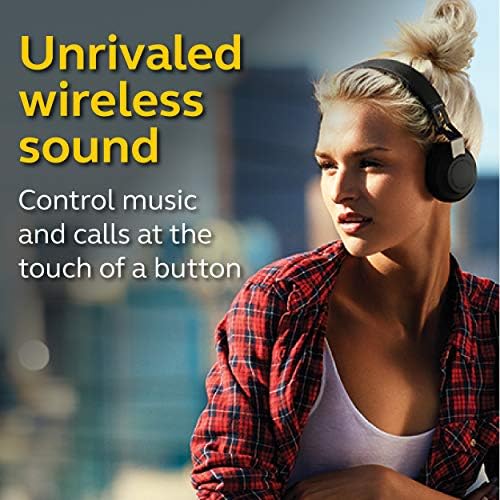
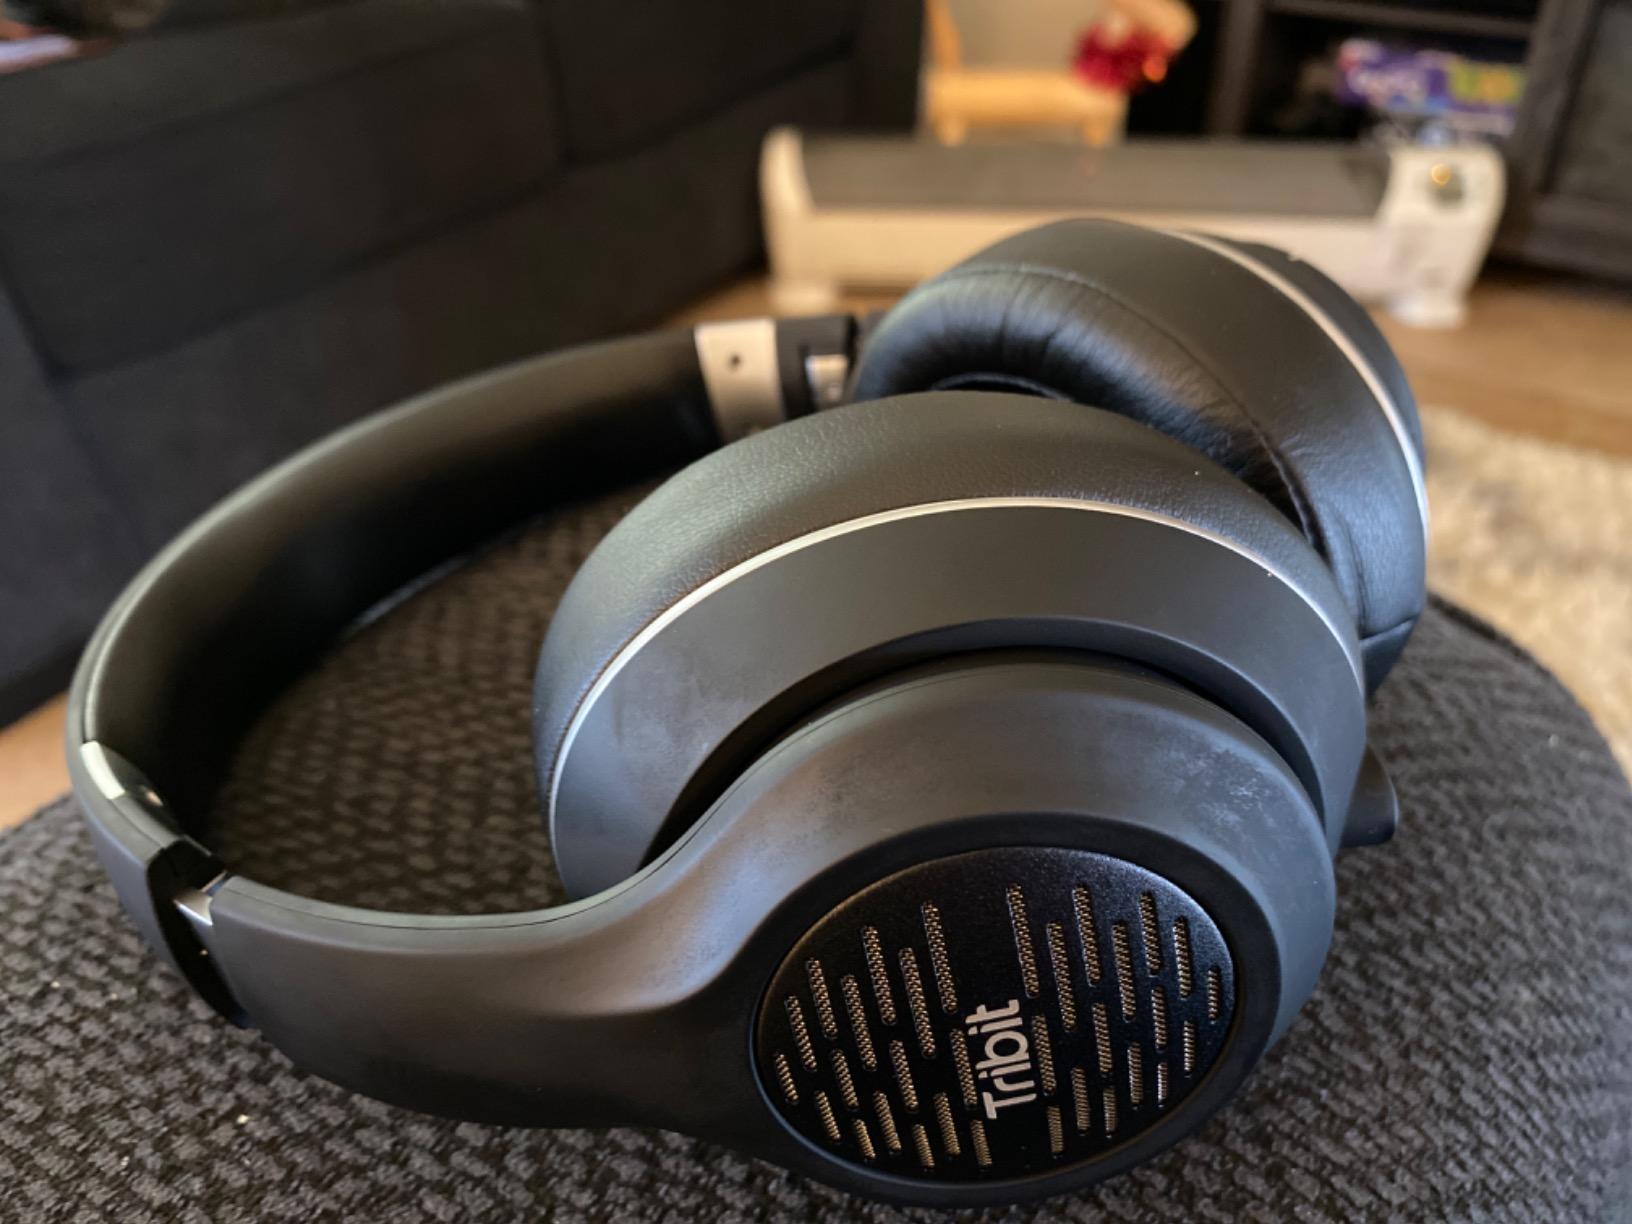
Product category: headphones
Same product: no